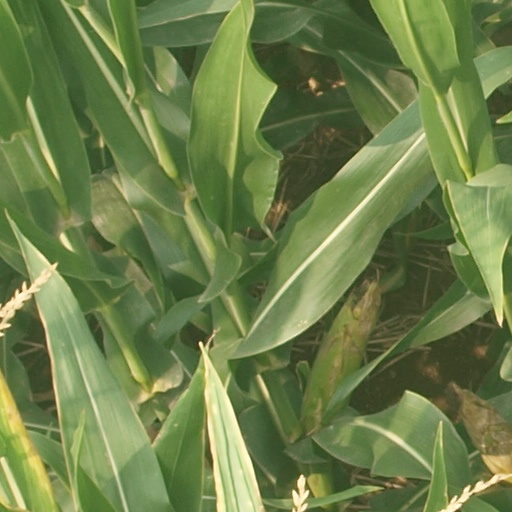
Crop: maize; corn